Helen Gardner (actress)

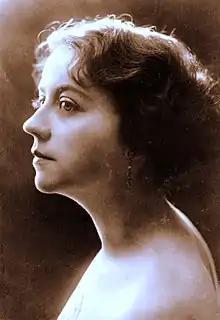
1911

Helen Louise Gardner (September 2, 1884 – November 20, 1968) was an American stage and film actress, screenwriter, film producer and costume designer. She was the first film actor to form her own production company. Her productions were primarily feature-length films, making her one of the earliest adopters of the feature film. Gardner's work was distinct for frequently centering female characters. Gardner is also considered one of the screen's first vamps.